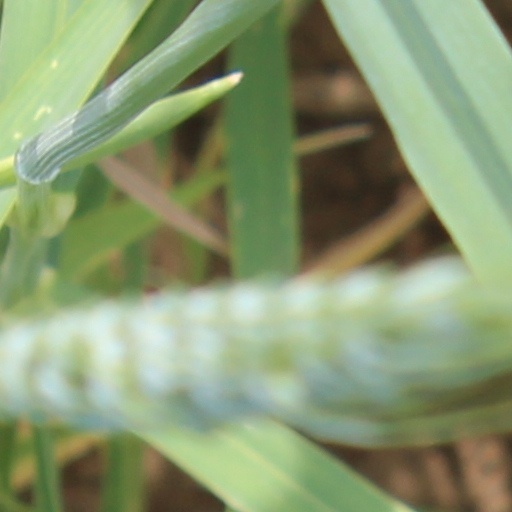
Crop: wheat